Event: Ecuador Earthquake
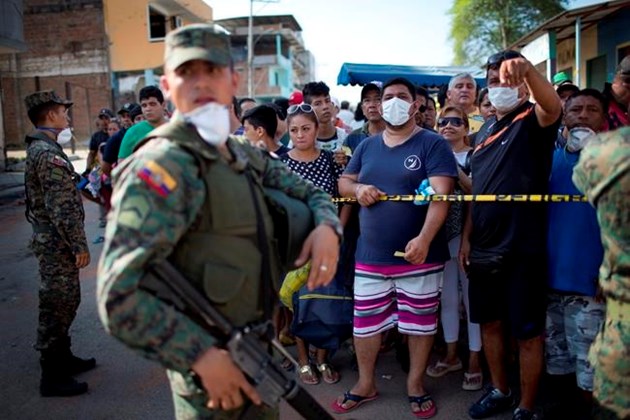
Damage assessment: no_damage